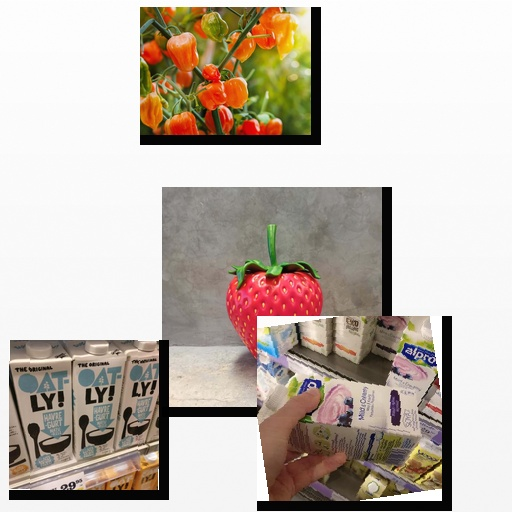
Food items: strawberry, oatghurt, chili_pepper, soyghurt